Bénoué National Park

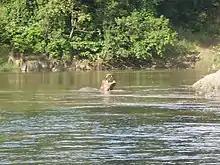
Hippopotamus inside the park

The habitat in Bénoué National Park is characterized by wooded grassland. It includes several types of Sudanian woodland such as "Isoberlinia"-dominated and other woodland in the south-centre, to shorter, more open, mixed wooded grassland in the north, dry Anogeissus forest, semi-evergreen riparian forest and thickets along the Bénoué and its major affluents.